Infant

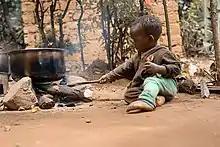
An infant from Uganda playing with stoves

Wearing has a calming effect on infants. A 2013 study showed that infants placed in a cradle cried and kicked more often and had an increased heart rate (so the infants were stressed), while those picked up and carried by the mother while walking around calmed down significantly. The effect of being held motionless in the arm was intermediate between that of being carried around and that of being put down. That carrying (e.g., in a baby sling) makes infants more content and makes them cry less had already been shown in a randomized study in 1986.